Pi2 Pegasi

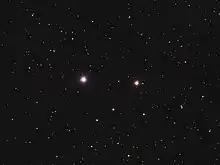
π Pegasi (right) and π Pegasi (left) in optical light

This object has a stellar classification of F5 III, matching an aging giant star that has exhausted the supply of hydrogen at its core then cooled and expanded off the main sequence. At present it has 8.5 times the radius of the Sun. The star is 530 million years old with 2.48 times the Sun's mass. It shows a high rotation rate considering its evolutionary status, with a projected rotational velocity of 140 km/s. The star has been noted as a possible variable shell star. Pi Pegasi is radiating 103 times the Sun's luminosity from its swollen photosphere at an effective temperature of 6,300 K.